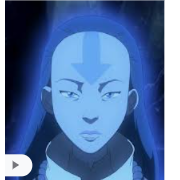
Portrait style: Cartoon Portrait